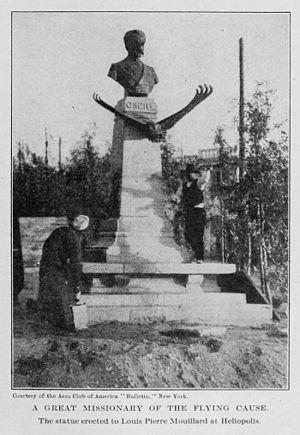
Louis-Pierre-Marie Mouillard, né le 30 septembre 1834 à Lyon et mort le 20 septembre 1897 au Caire est un pionnier français de l’aéronautique du XIXᵉ siècle, ingénieur et chercheur.